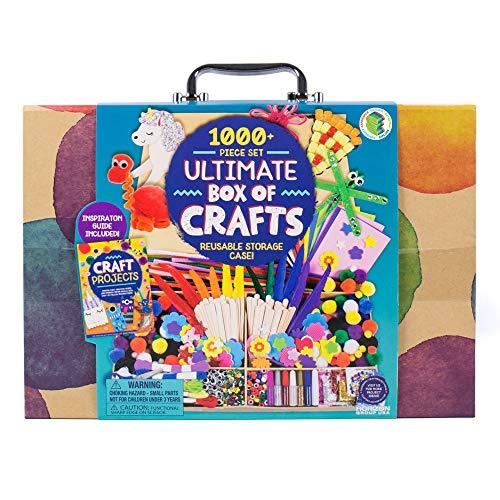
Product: Horizon Group USA 1000+ Pieces Ultimate Box OF Crafts, Includes Foam Sheets,Stickers,Feathers,Glitter Glue, Pipe Cleaners,Wood Sticks,Pom Poms,Gemstones,Friendship Thread,Beads,Sequins,Scissors & More
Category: Toys & Games | Arts & Crafts | Craft Kits
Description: , 100 fuzzy sticks, 250 assorted pom poms, 70 assorted gemstones, 10 skeins of friendship thread, 60 assorted wiggly eyes, scissors, 6 glitter packets, 200 Pony beads, 70 craft sticks, assorted sequins 0.
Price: $15.50
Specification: ProductDimensions:16x2.2x11.5inches|ItemWeight:2.63pounds|ShippingWeight:2.63pounds(Viewshippingratesandpolicies)|ASIN:B07VKPJ87J|Itemmodelnumber:95065E|Manufacturerrecommendedage:6yearsandup